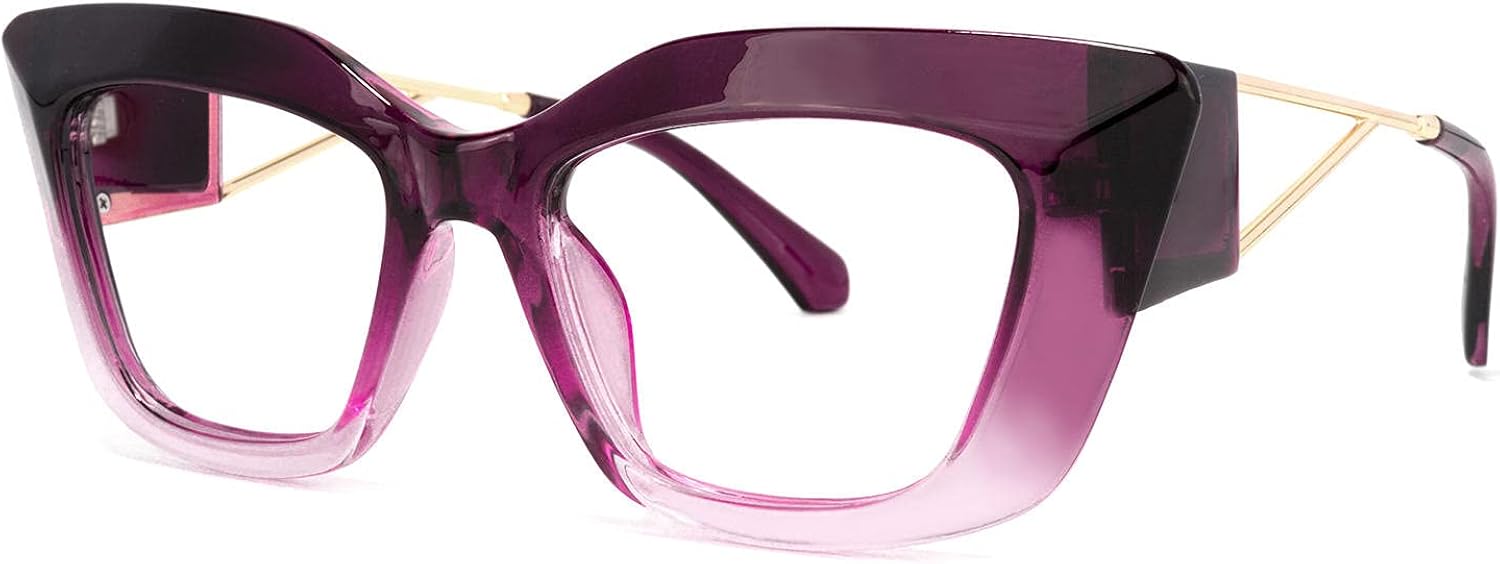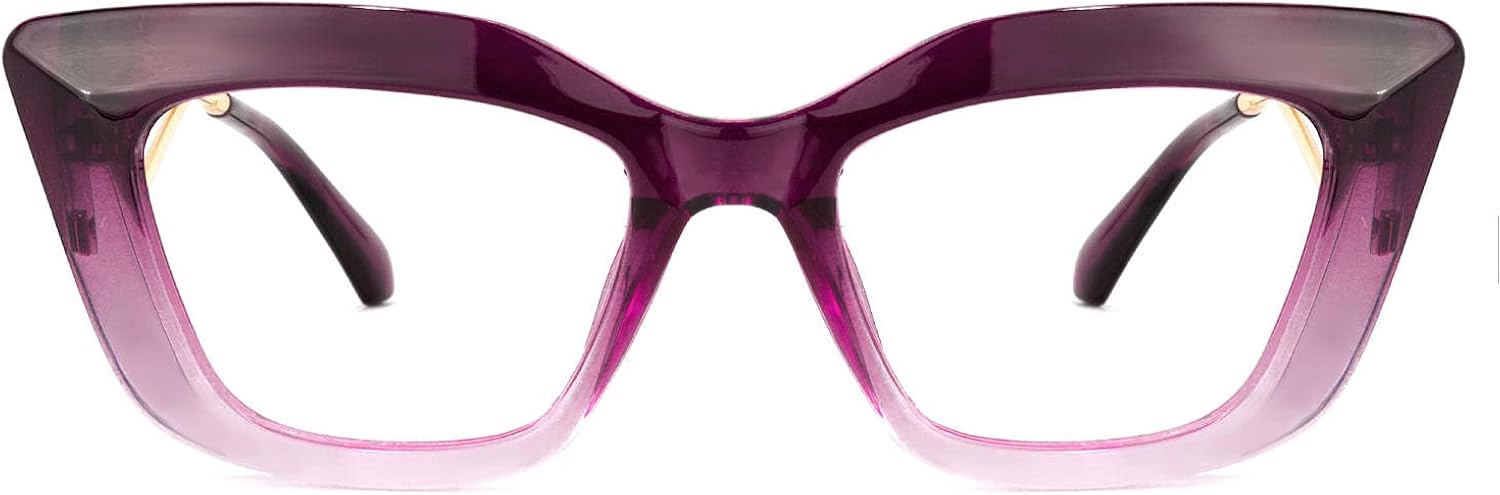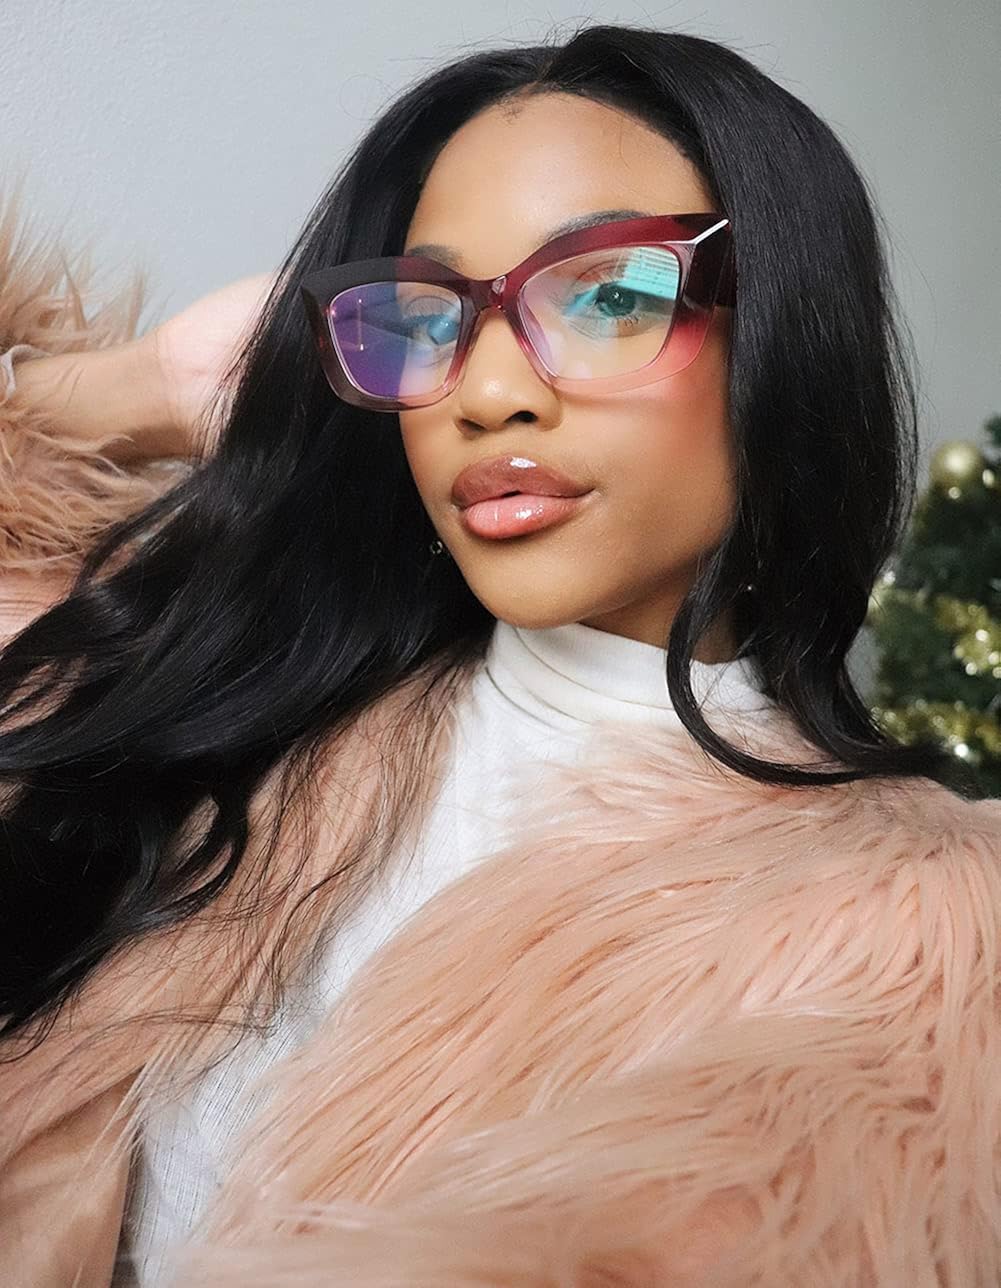
Voogueme Cat Eye Eyeglasses for Women Walburga GOP239668-02
Category: AMAZON FASHION
Product Specification: Gender: Women Size:M Rim:Full rim Materials:TR90 Shape:Cat eye Frame Weight:20.93 g RX Range:-20.00~+12.00 PD Range:54~78 Progressive:YES Spring Hinge:NO
Features: 进口 | TR90 frame | Plastic lens | Non Polarized | Lens width: 52 millimeters | Lens height: 37 millimeters | Bridge: 21 millimeters | Arm: 139 millimeters | Are you looking for fashionable eyeglasses designed to draw attention to your gorgeous eyes Here they are | Made from premium original materials, with a chic cat-eye shape, this pair of eyeglasses is extremely comfortable and works well with practically every face shape | These stylish eyeglasses are professional enough to wear in the workroom but are also attractive enough to wear at the party | 2 kinds of lenses for choosing: clear lens, and clear blue light blocking lens(Block UV Blue Light, Anti Eyestrain ) | Dimension - Lens Width: 2.04 inch (52mm) , Lens Height:1.46 inch (37mm) , Bridge Width:0.83 inch (21mm) , Frame Width:5.28 inch (134mm) , Arm Length:5.47 inch (139mm) | Department name: womens